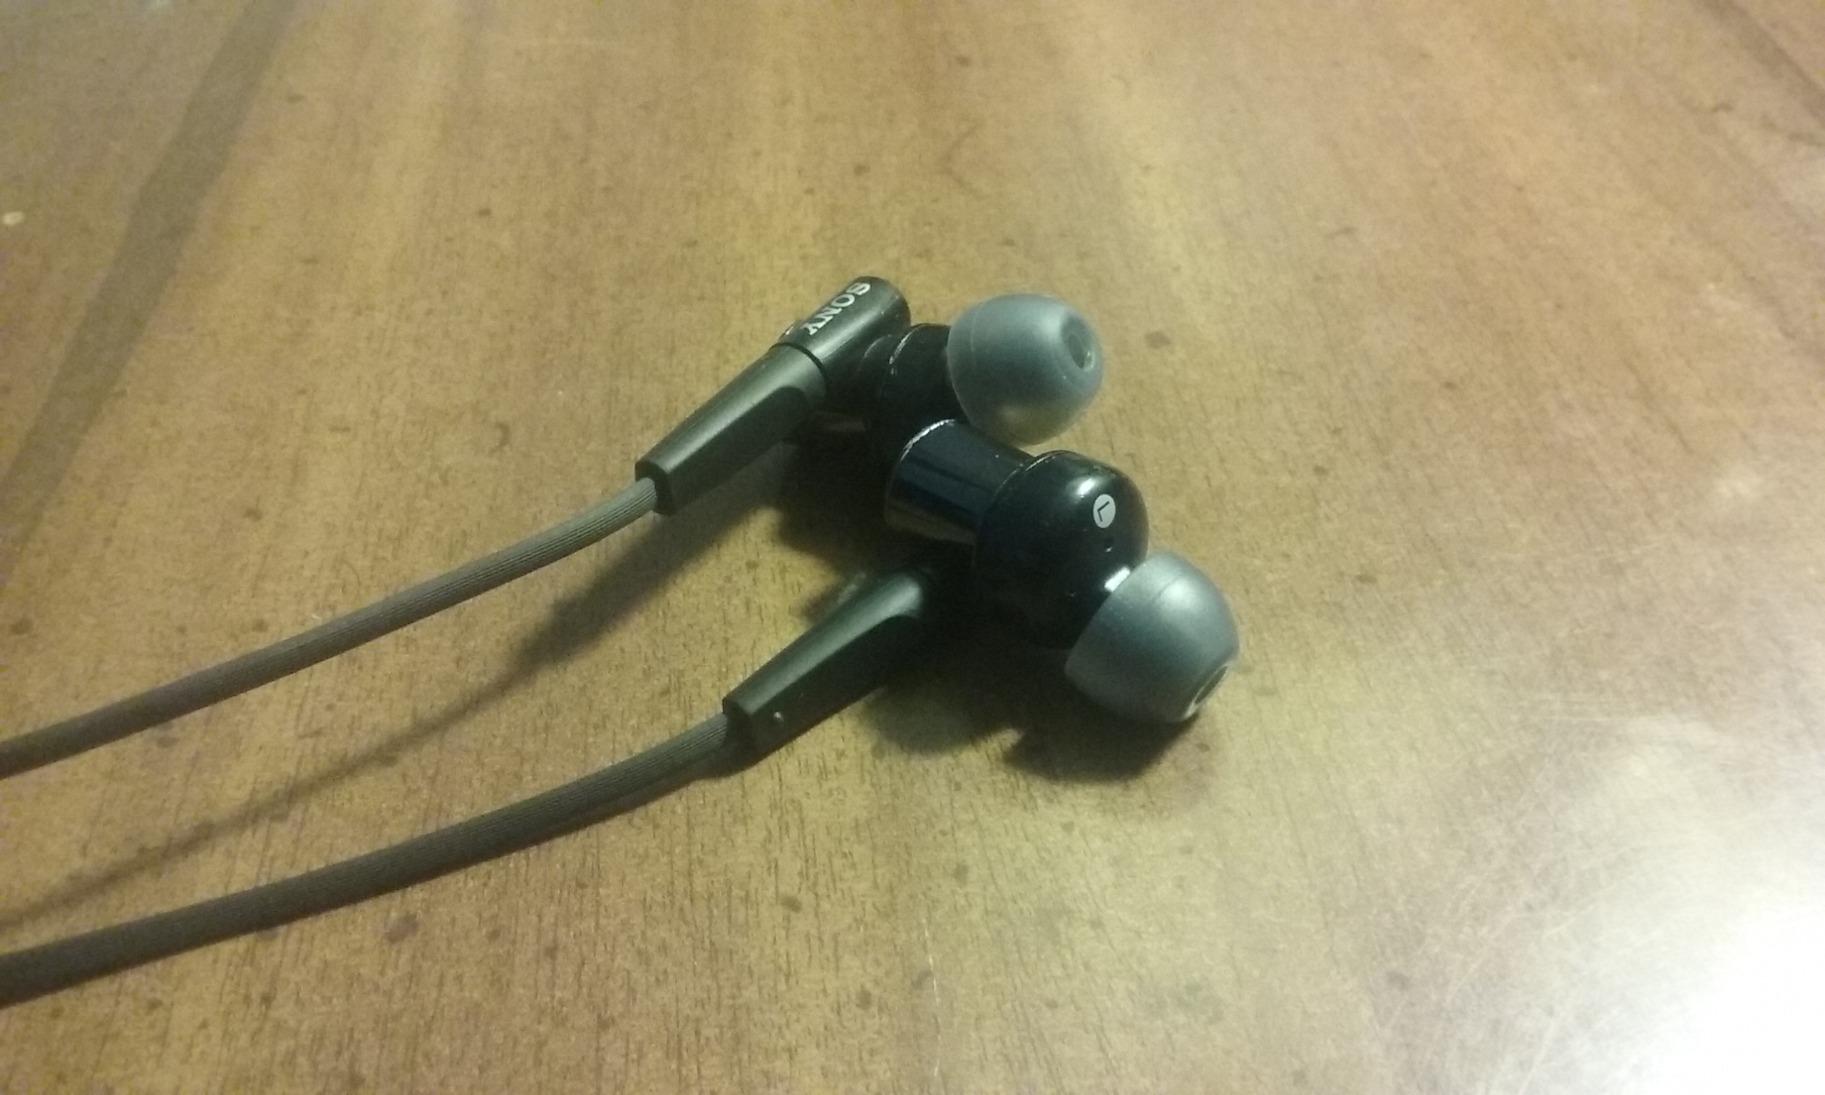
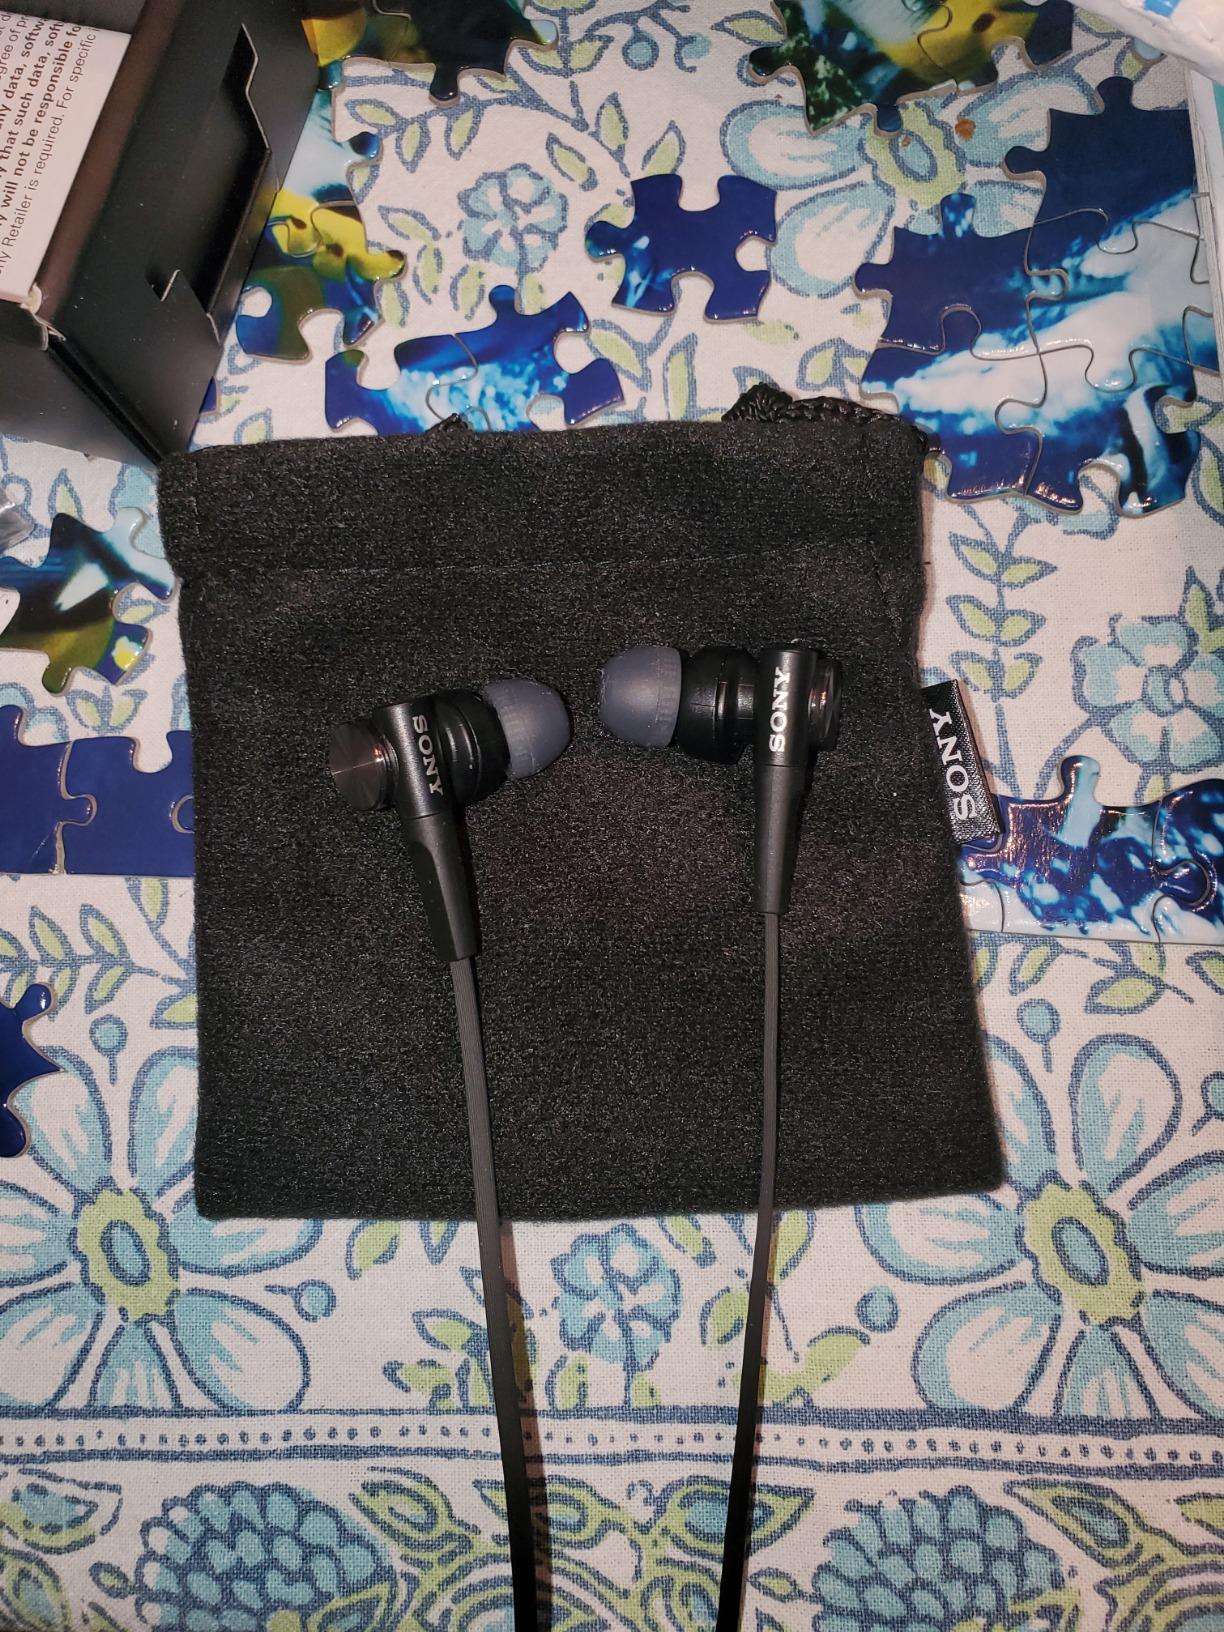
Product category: headphones
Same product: yes